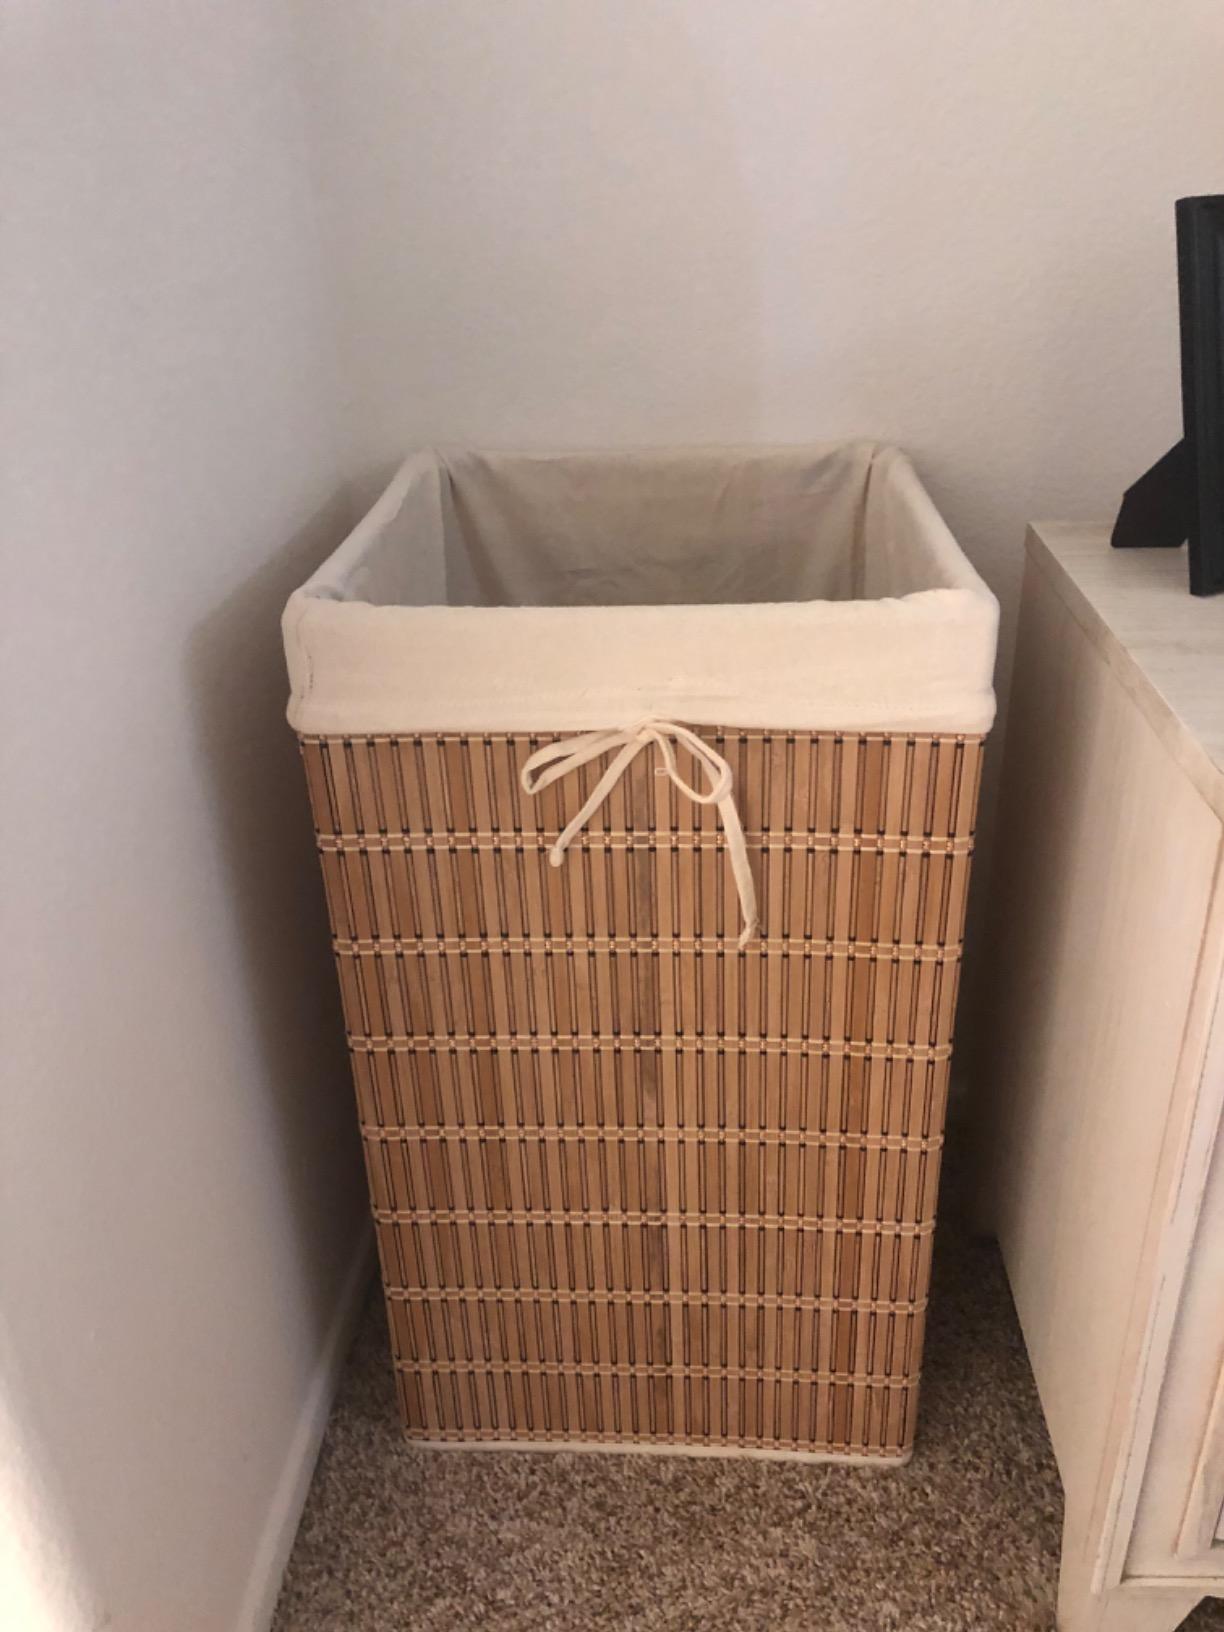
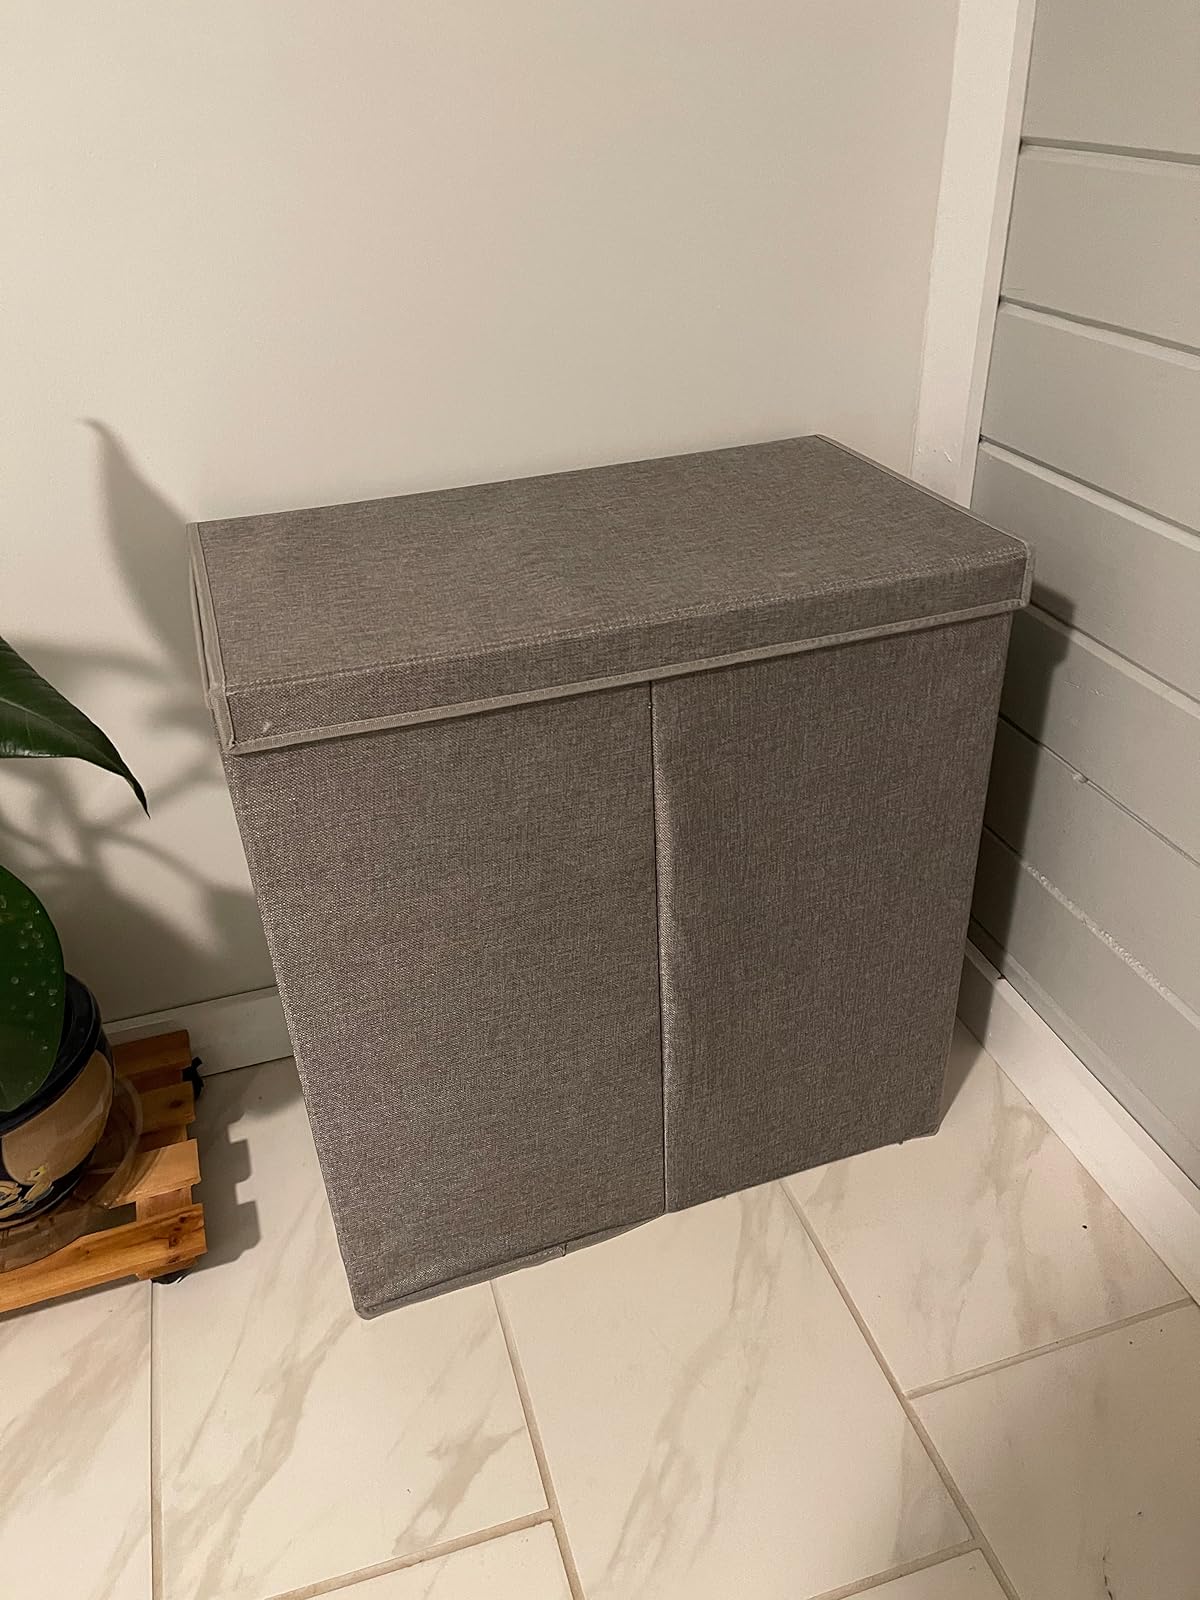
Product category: items_hamper
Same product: no